The Phantom Tollbooth (film)

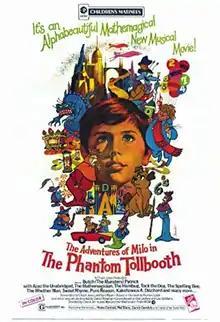
Theatrical release poster

The Phantom Tollbooth (also known as The Adventures of Milo in the Phantom Tollbooth) is a 1970 American live-action/animated fantasy film based on Norton Juster's 1961 children's book of the same name. Produced by Chuck Jones at MGM Animation/Visual Arts, the film stars Butch Patrick as Milo, alongside the voice talents of Mel Blanc, Daws Butler, Candy Candido, Hans Conried, June Foray, Patti Gilbert, Shepard Menken, Cliff Norton, Larry Thor, and Les Tremayne. Jones also co-directed the film with Abe Levitow, while Dave Monahan directed the live-action segments. Completed in 1968, the film was held up from release by MGM until late 1970 due to internal studio problems. The animation studio closed soon after the film's release, with MGM having no further involvement in the animation business until 1993 with the startup of their new Metro-Goldwyn-Mayer Animation studio. Upon release, the film was well-reviewed but its commercial performance was poor.